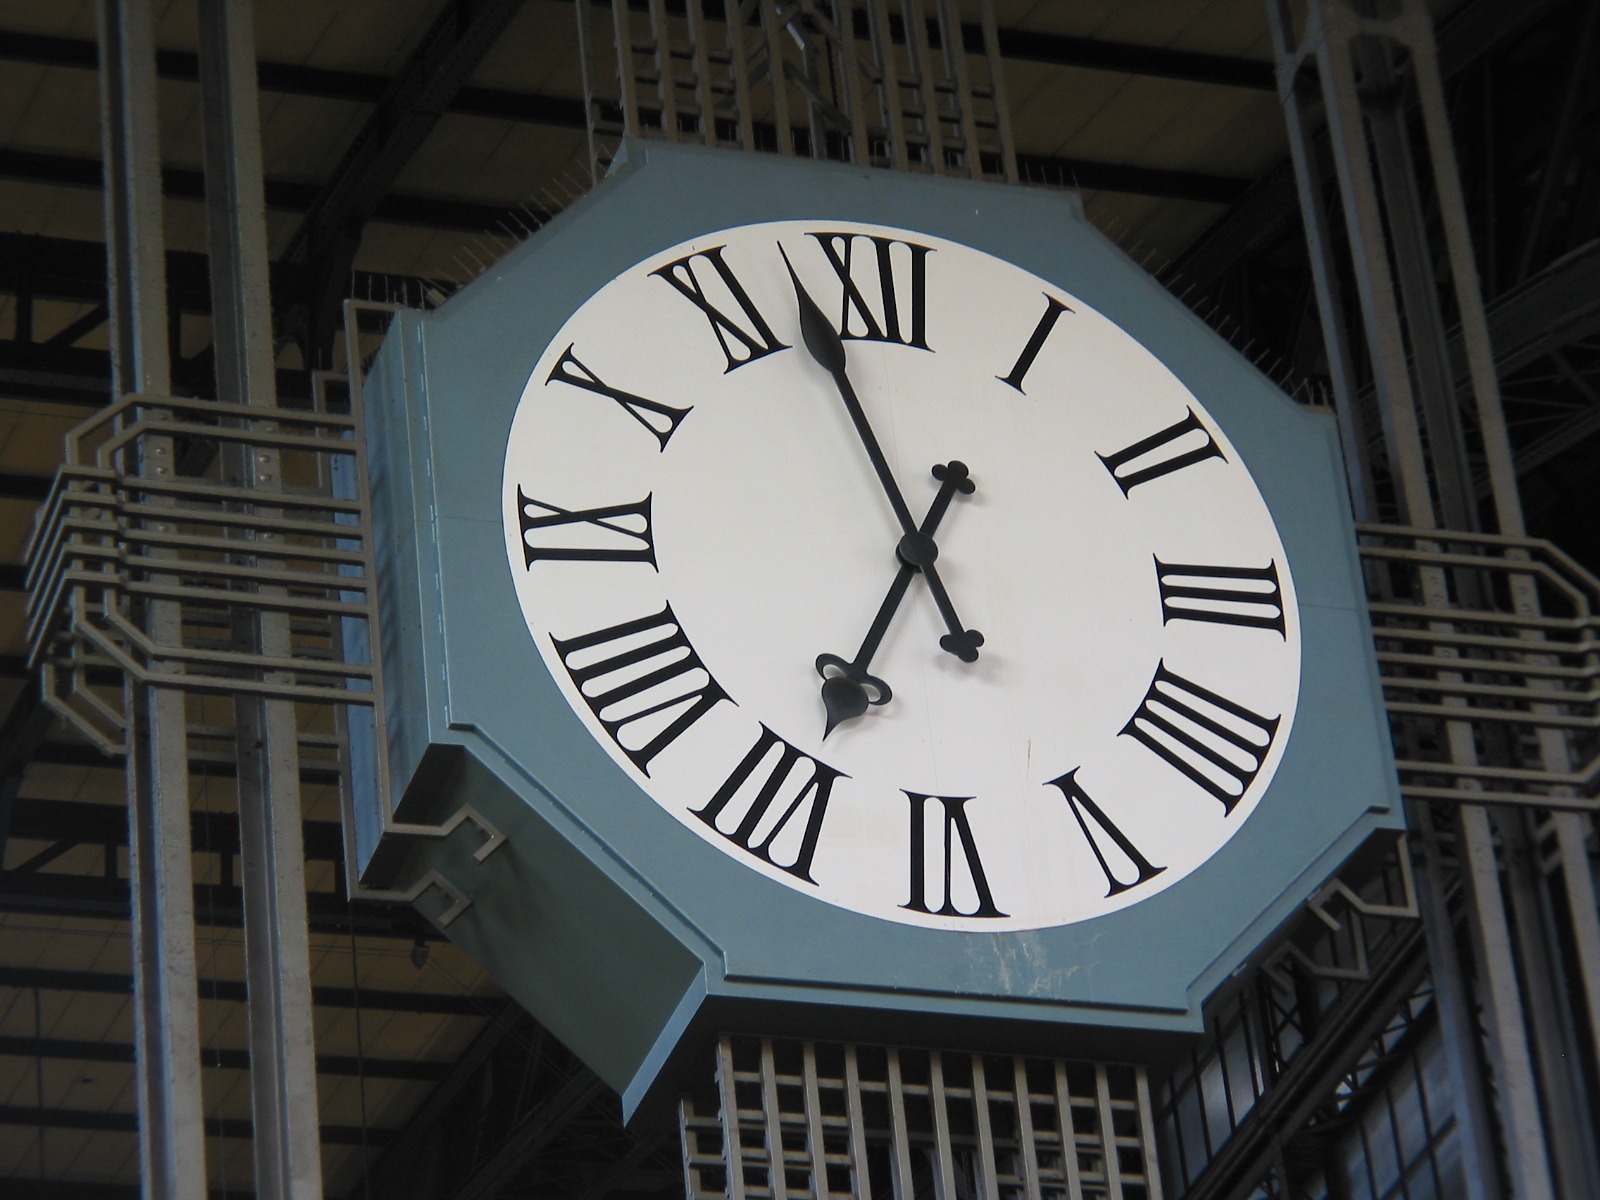
white, clock, blue, railway station, shape, time of